Alfred Bourne (footballer)

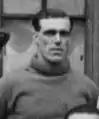
Bourne in a Port Vale squad photo in 1919

Alfred Bourne (1894–1939) was an English footballer who played as a goalkeeper for Port Vale between 1919 and 1922.